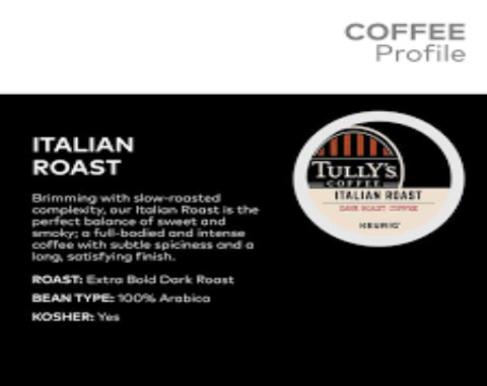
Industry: Food